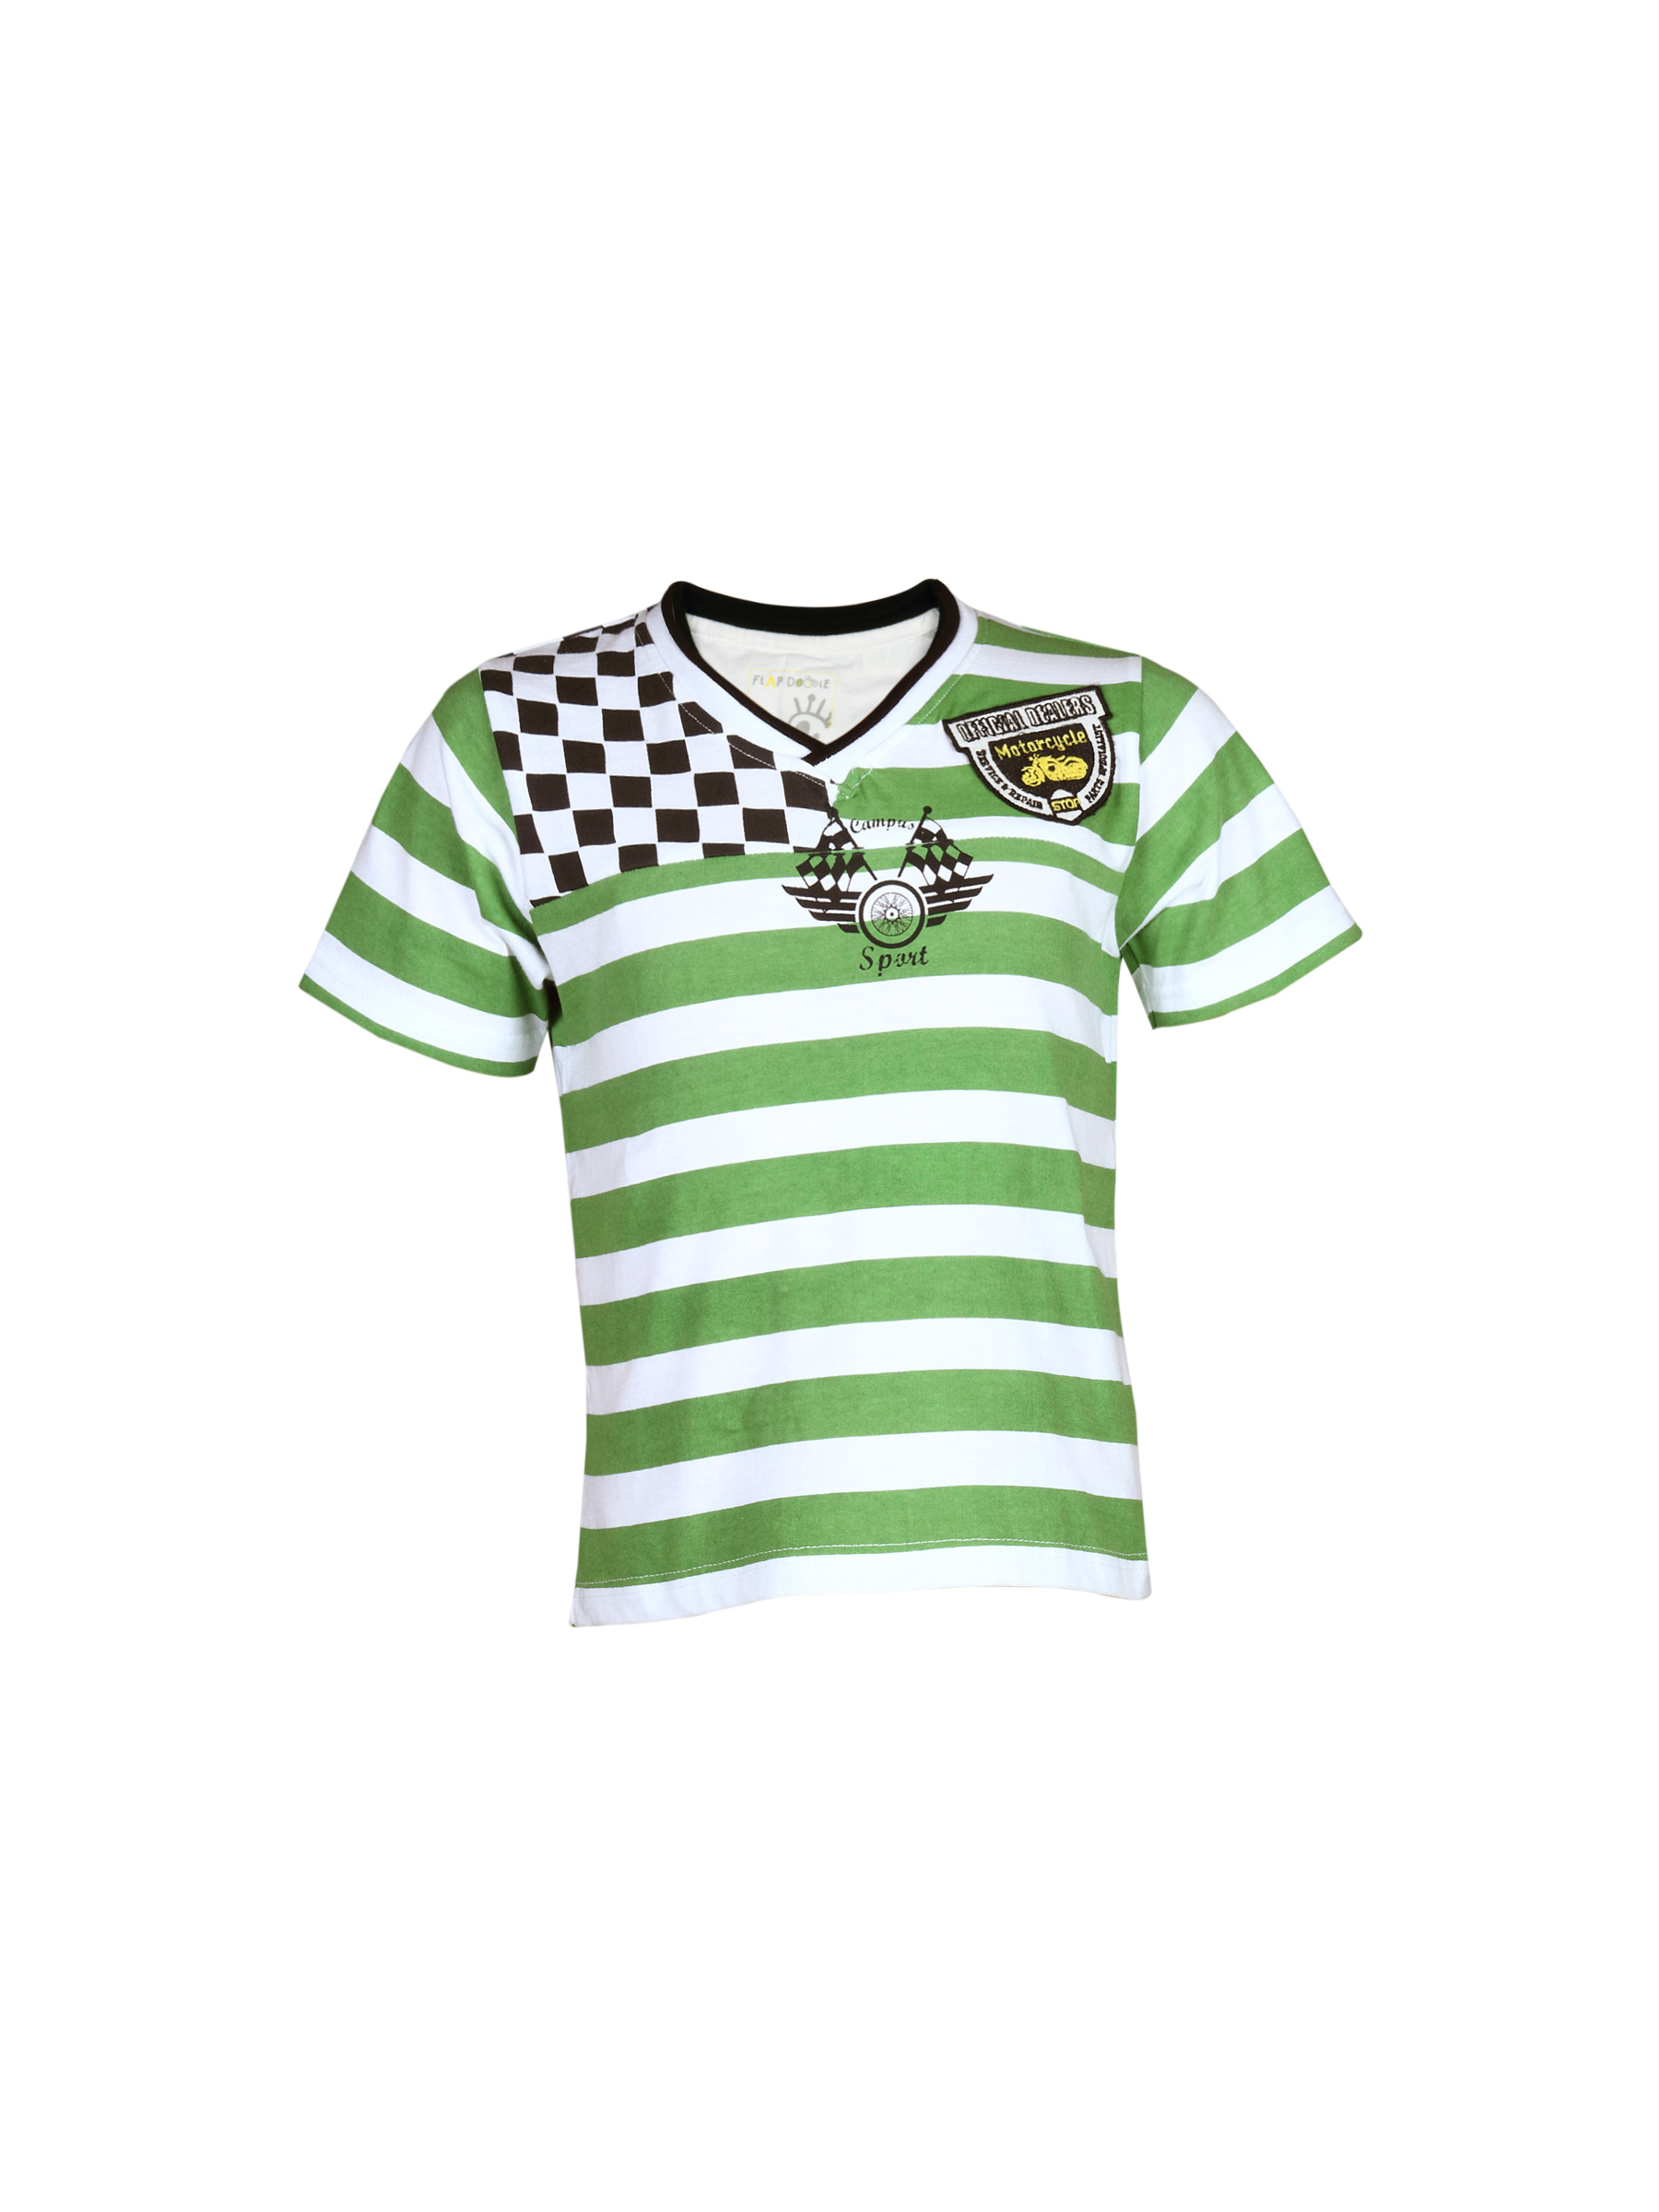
Doodle Boy's Stripper Green Kidswear
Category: Apparel / Topwear / Tshirts
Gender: Boys
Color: Green
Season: Fall 2011
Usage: Casual